Dave Sharman

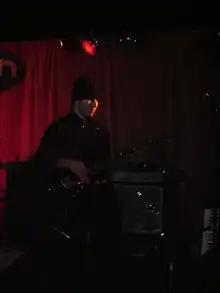
Dave Sharman at a London gig

Thomas Brache and Sharman parted ways after the production of "Here 'n Now" and Sharman who had always featured on backing vocals took on the role of lead vocals alongside guitar and production. Sharman along with his band became the power trio Wave and toured the UK extensively.